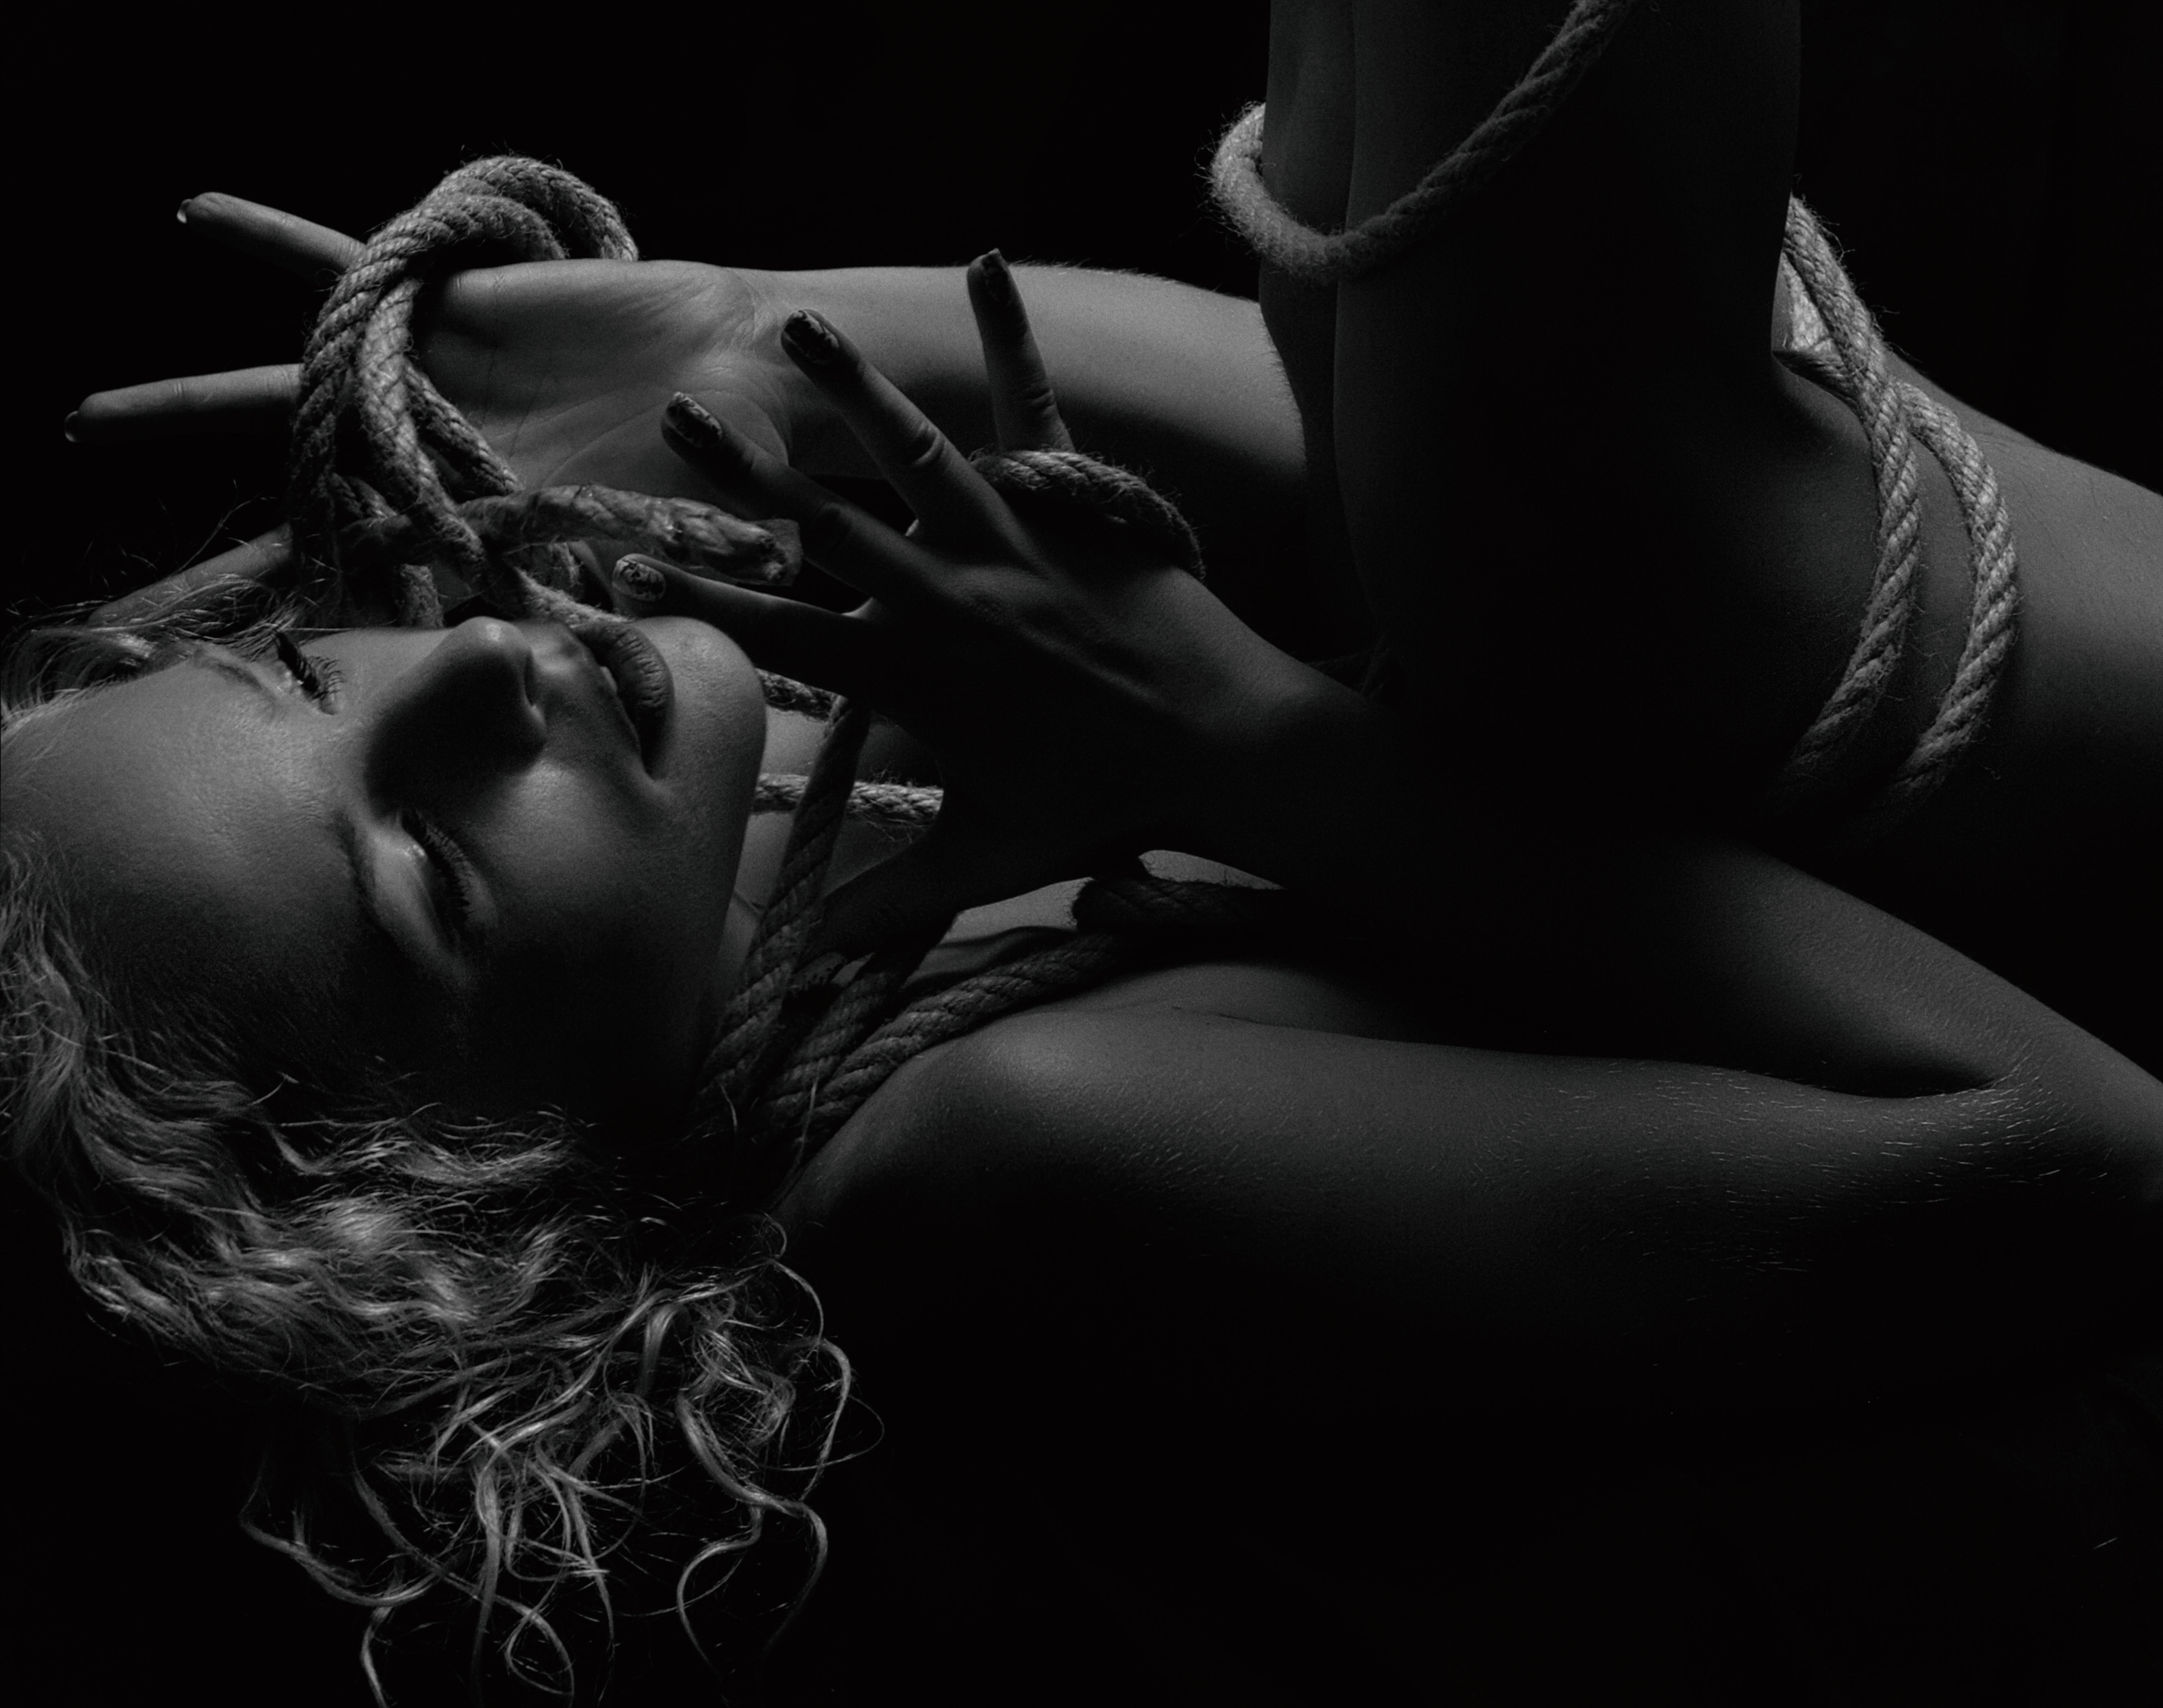
portrait, girl, body, retro, face, beautiful, look, studio, monochrome, donate, joint, lip, shoulder, arm, muscle, eyelash, neck, flash photography, gesture, happy, style, black hair, art model, elbow, tattoo, chest, thigh, long hair, human leg, toy, monochrome photography, blond, abdomen, close up, grass, darkness, flesh, fashion accessory, jewellery, room, back, cg artwork, eyewear, portrait photography, photo shoot, fashion model, still life photography, model, lingerie, sitting, rock, romance